Temperance (virtue)

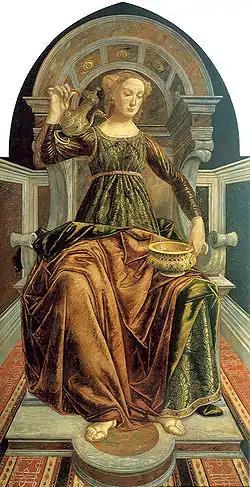
Piero del Pollaiuolo, "Temperance" (1470)

Temperance in its modern use is defined as moderation or voluntary self-restraint. It is typically described in terms of what a person voluntarily refrains from doing. This includes restraint from revenge by practicing mercy and forgiveness, restraint from arrogance by practicing humility and modesty, restraint from excesses such as extravagant luxury or splurging, restraint from overindulgence in food and drink, and restraint from rage or craving by practicing calmness and equanimity. The distinction between temperance and self-control is subtle. A person who exhibits self-control wisely refrains from giving in to unwise desires. A person who exhibits temperance does not have unwise desires in the first place because they have wisely shaped their character in such a way that their desires are proper ones. Aristotle suggested this analogy: An intemperate person is like a city with bad laws; a person who lacks self control is like a city that has good laws on the books but doesn’t enforce them.